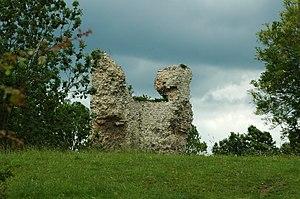
Bailleulmont est une commune française située dans le département du Pas-de-Calais en région Hauts-de-France.
Cet article recense une partie des monuments historiques du Pas-de-Calais, en France.